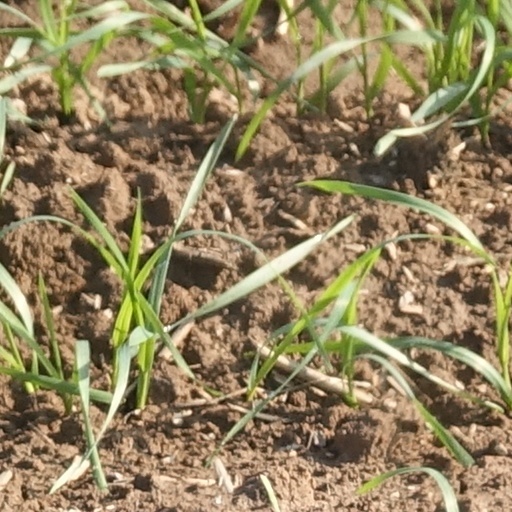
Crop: wheat